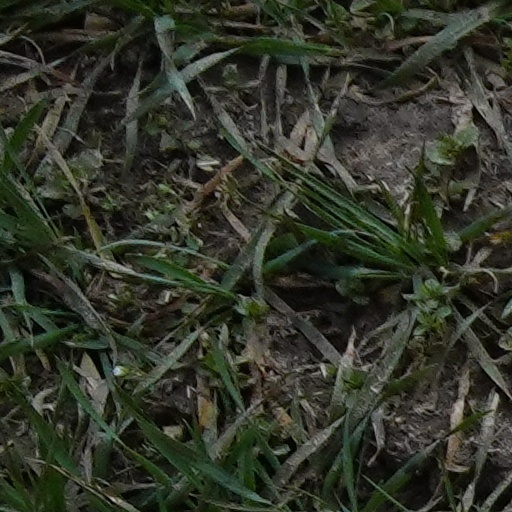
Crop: wheat